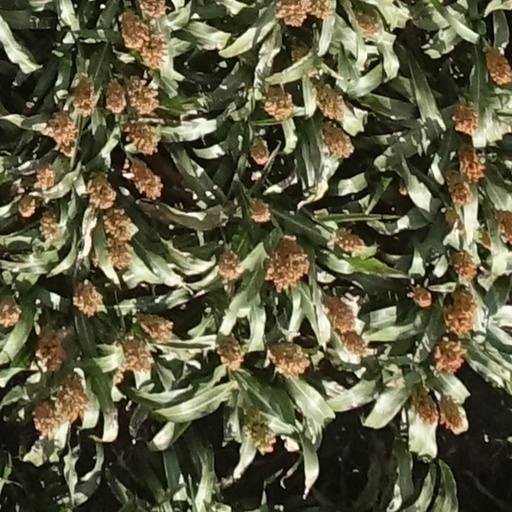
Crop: sorghum